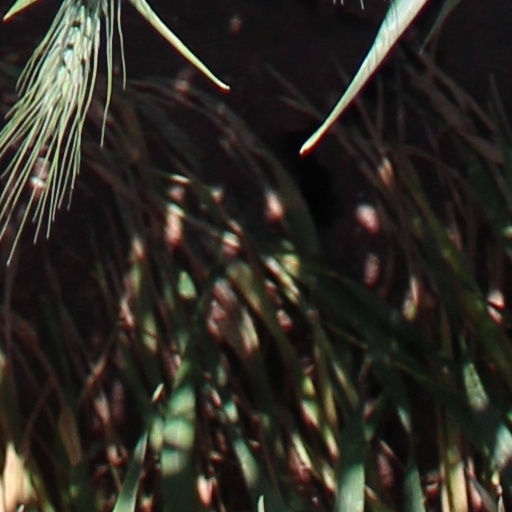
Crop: wheat